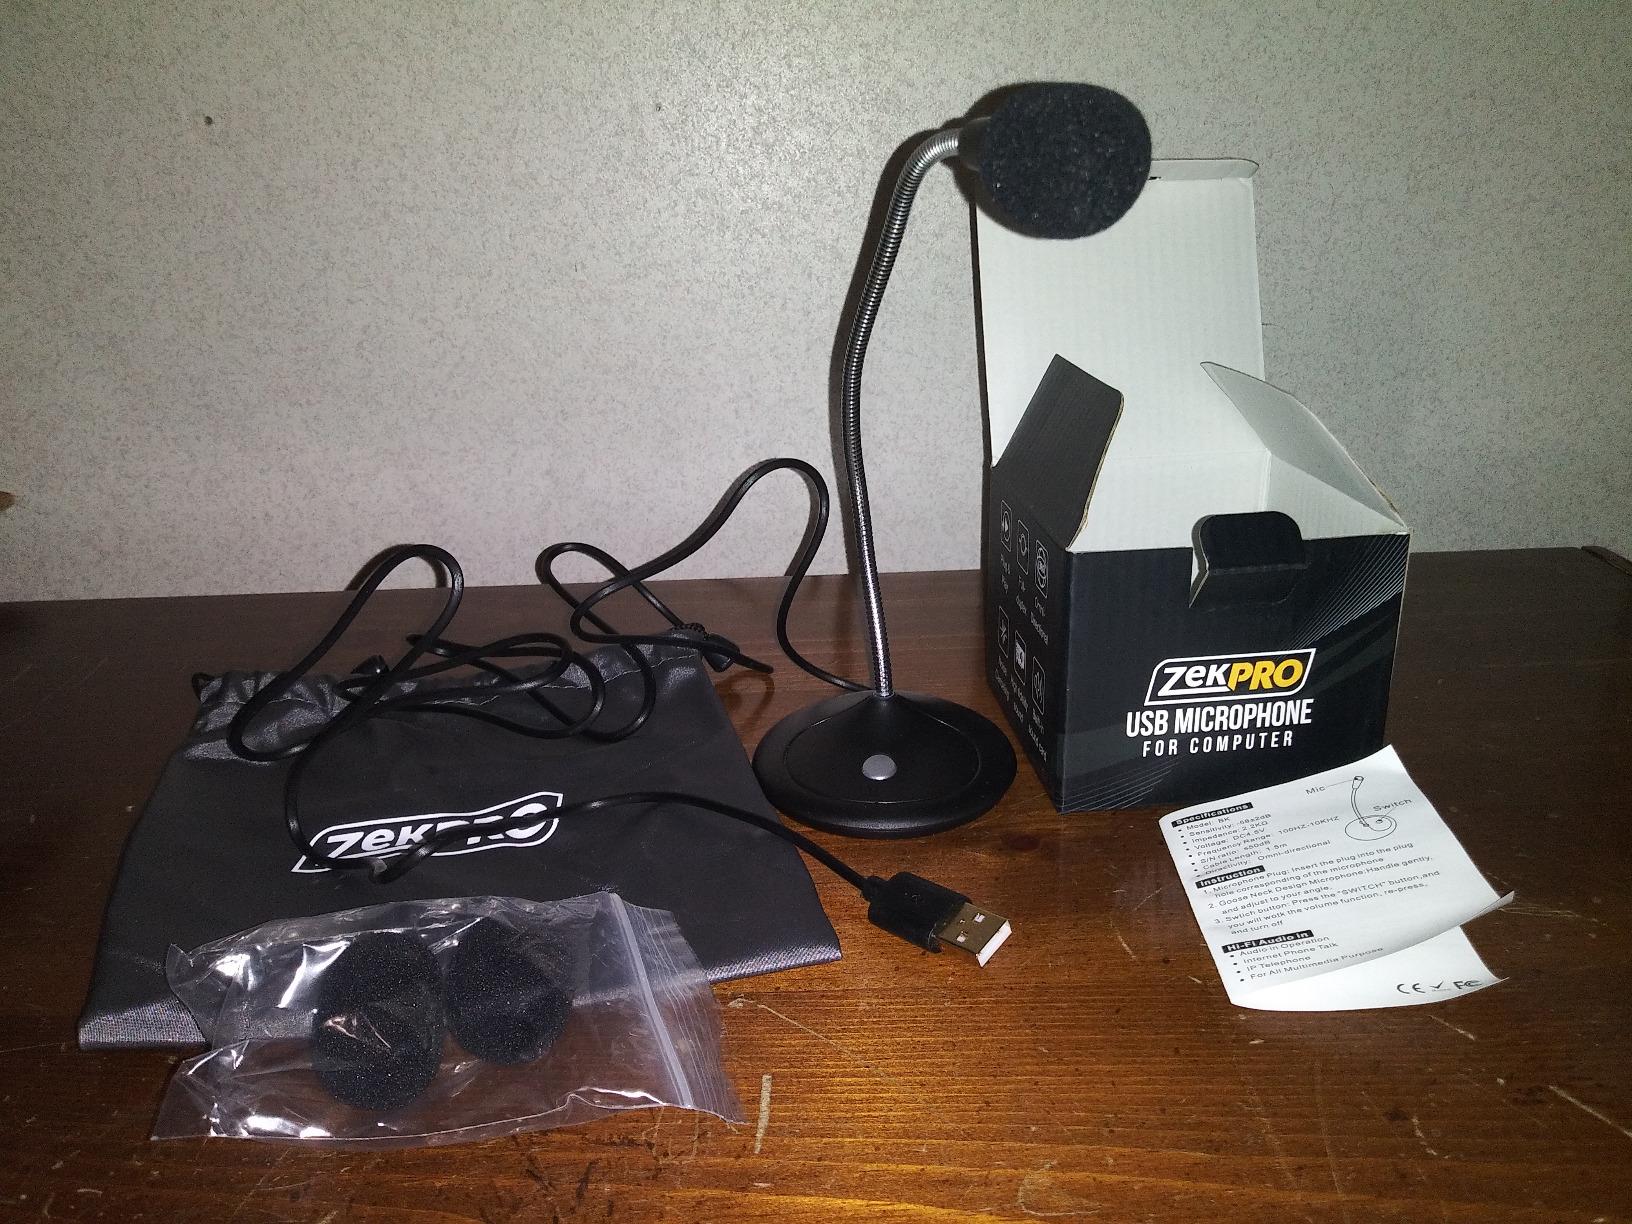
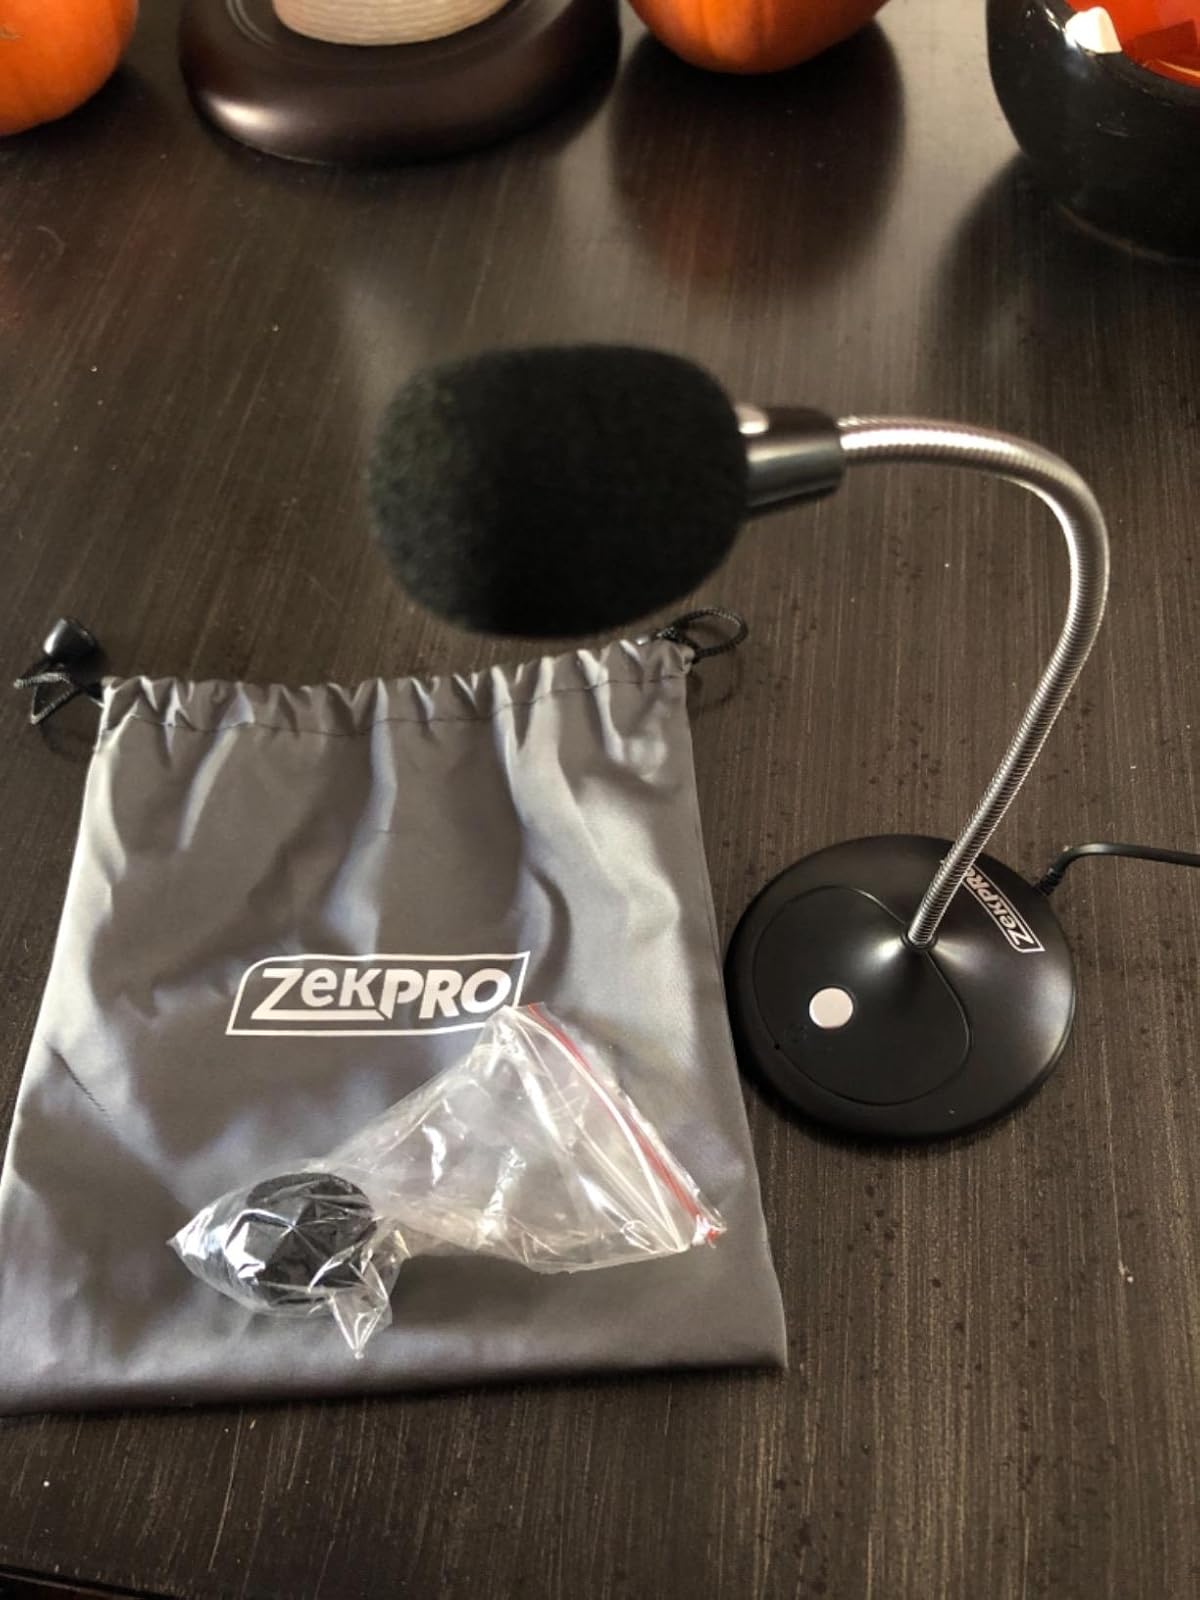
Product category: microphone
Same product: yes